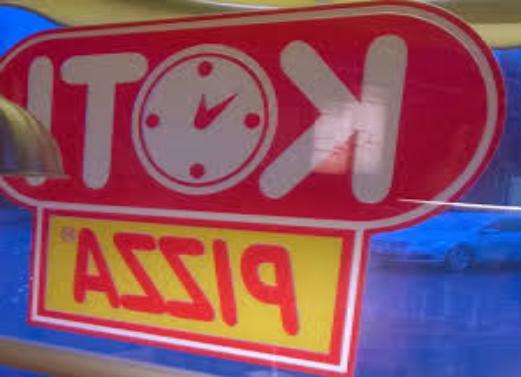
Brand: Kotipizza
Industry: Food